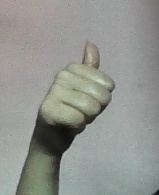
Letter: aleff